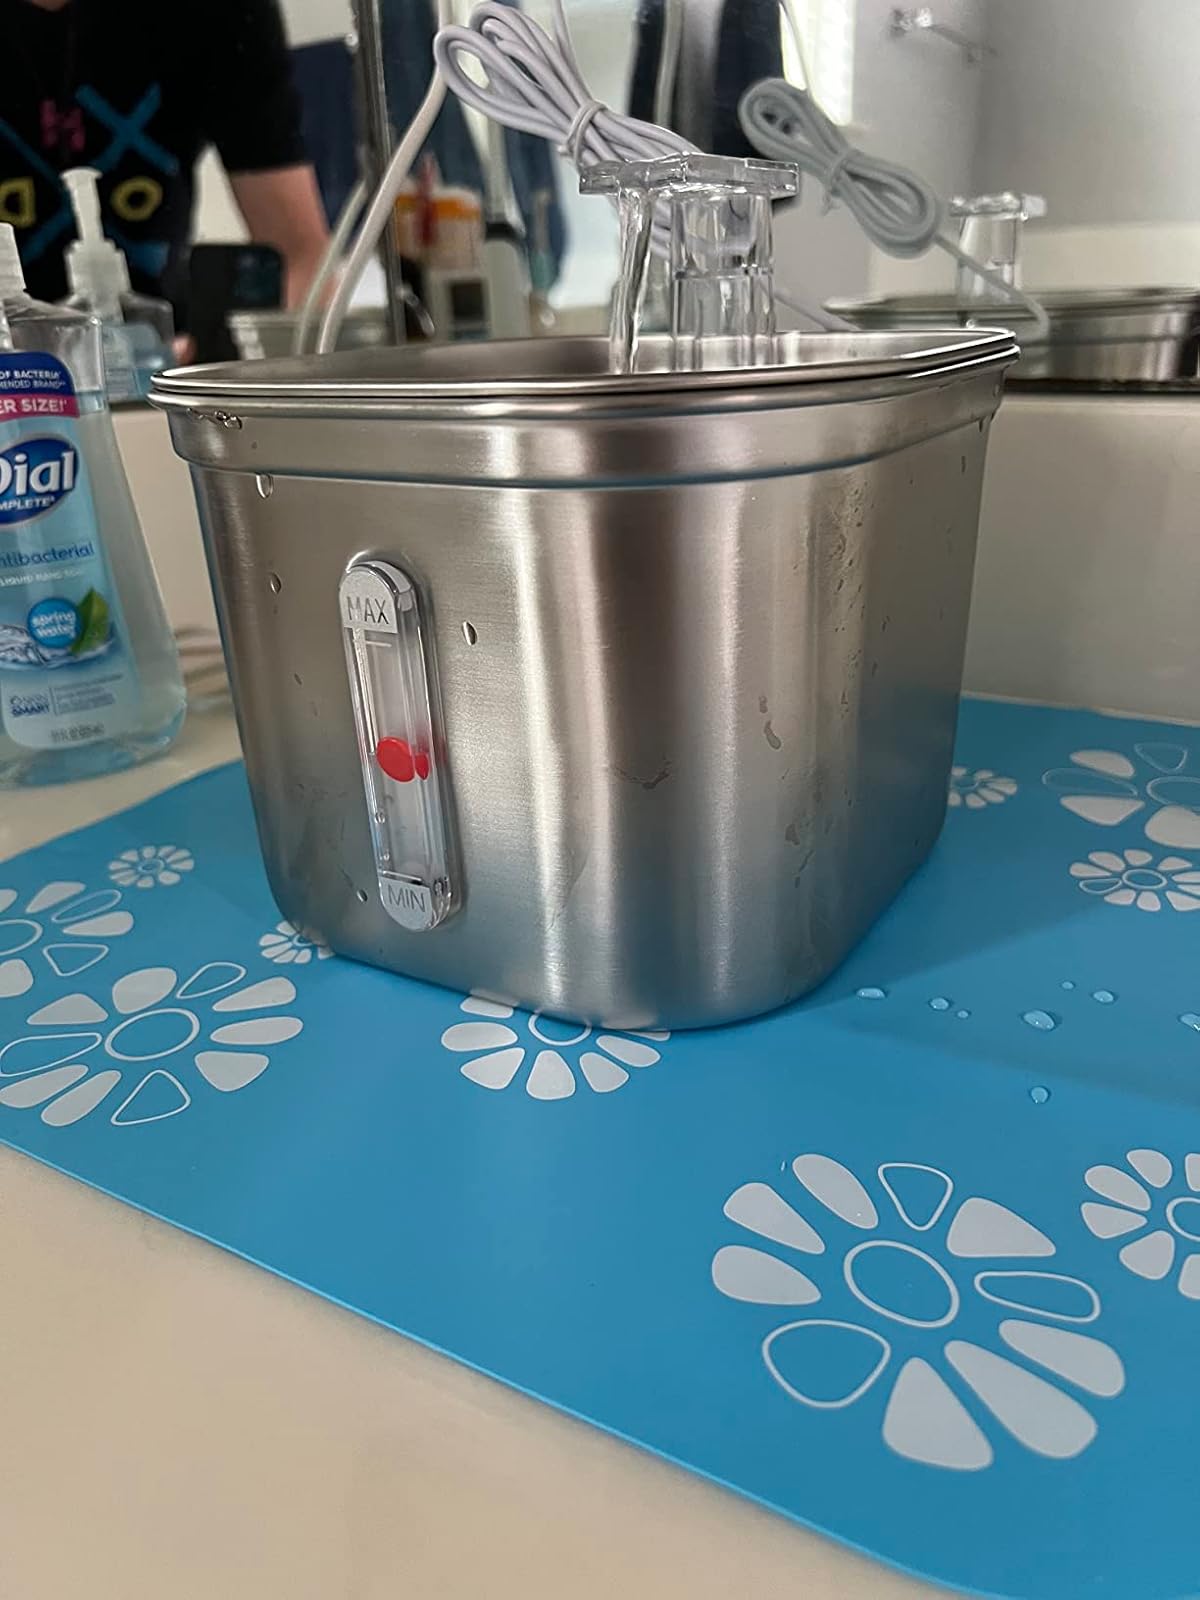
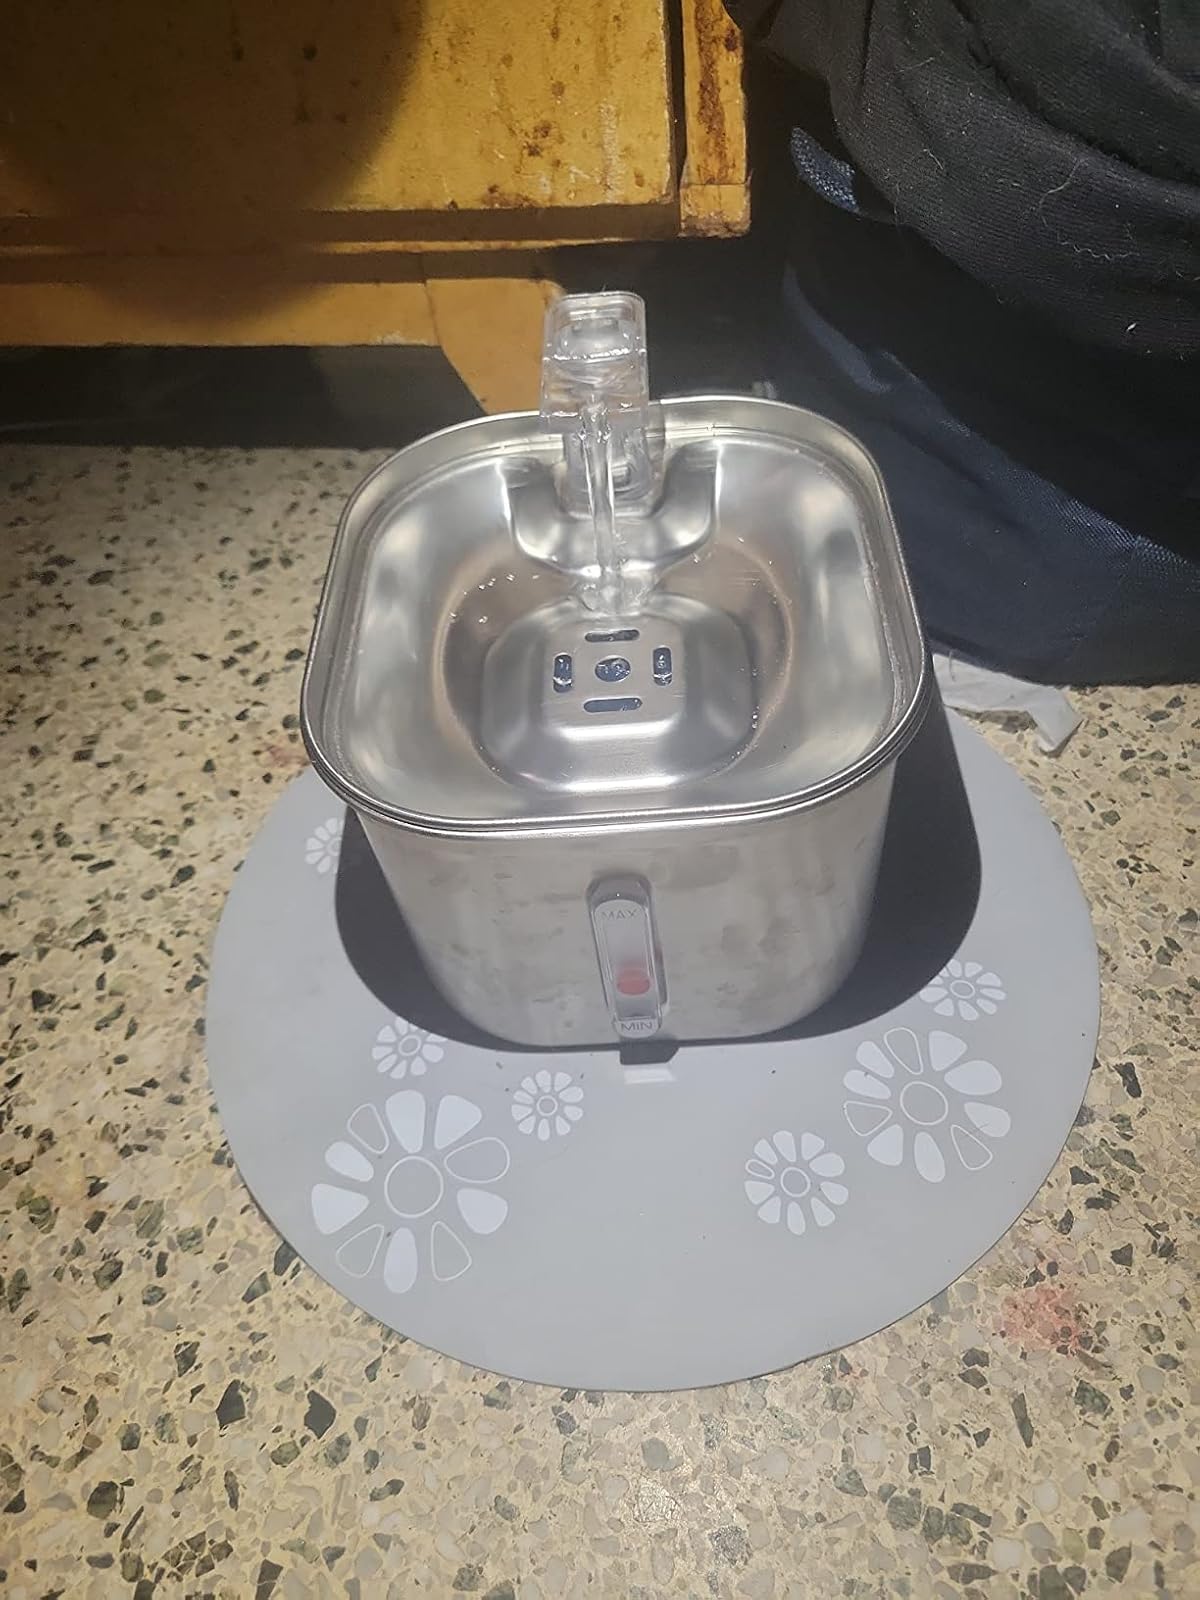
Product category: items_bowl
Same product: yes